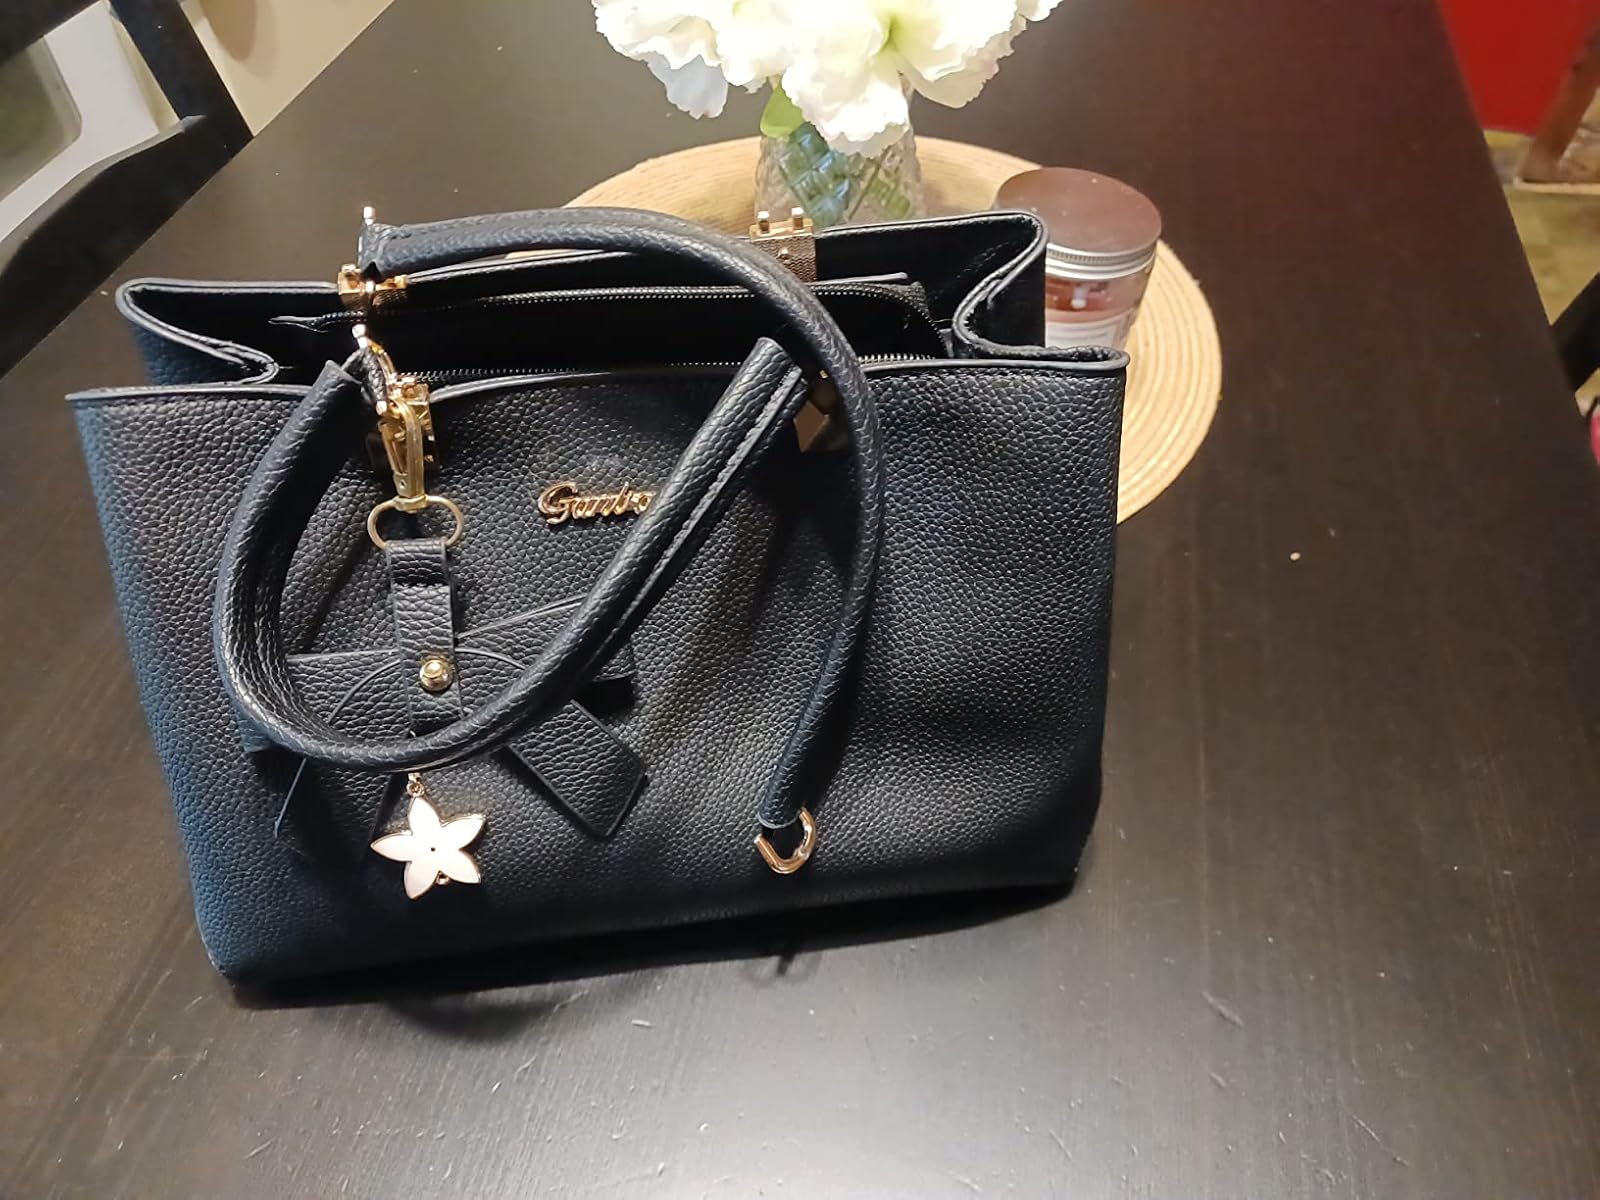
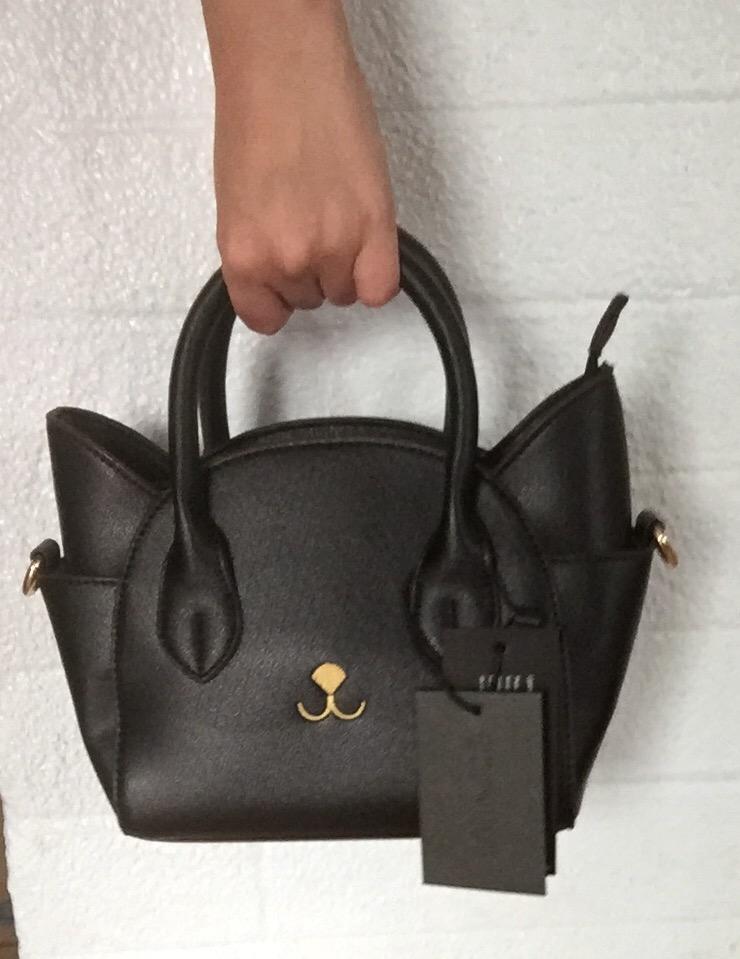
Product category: accessories_handbag
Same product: no